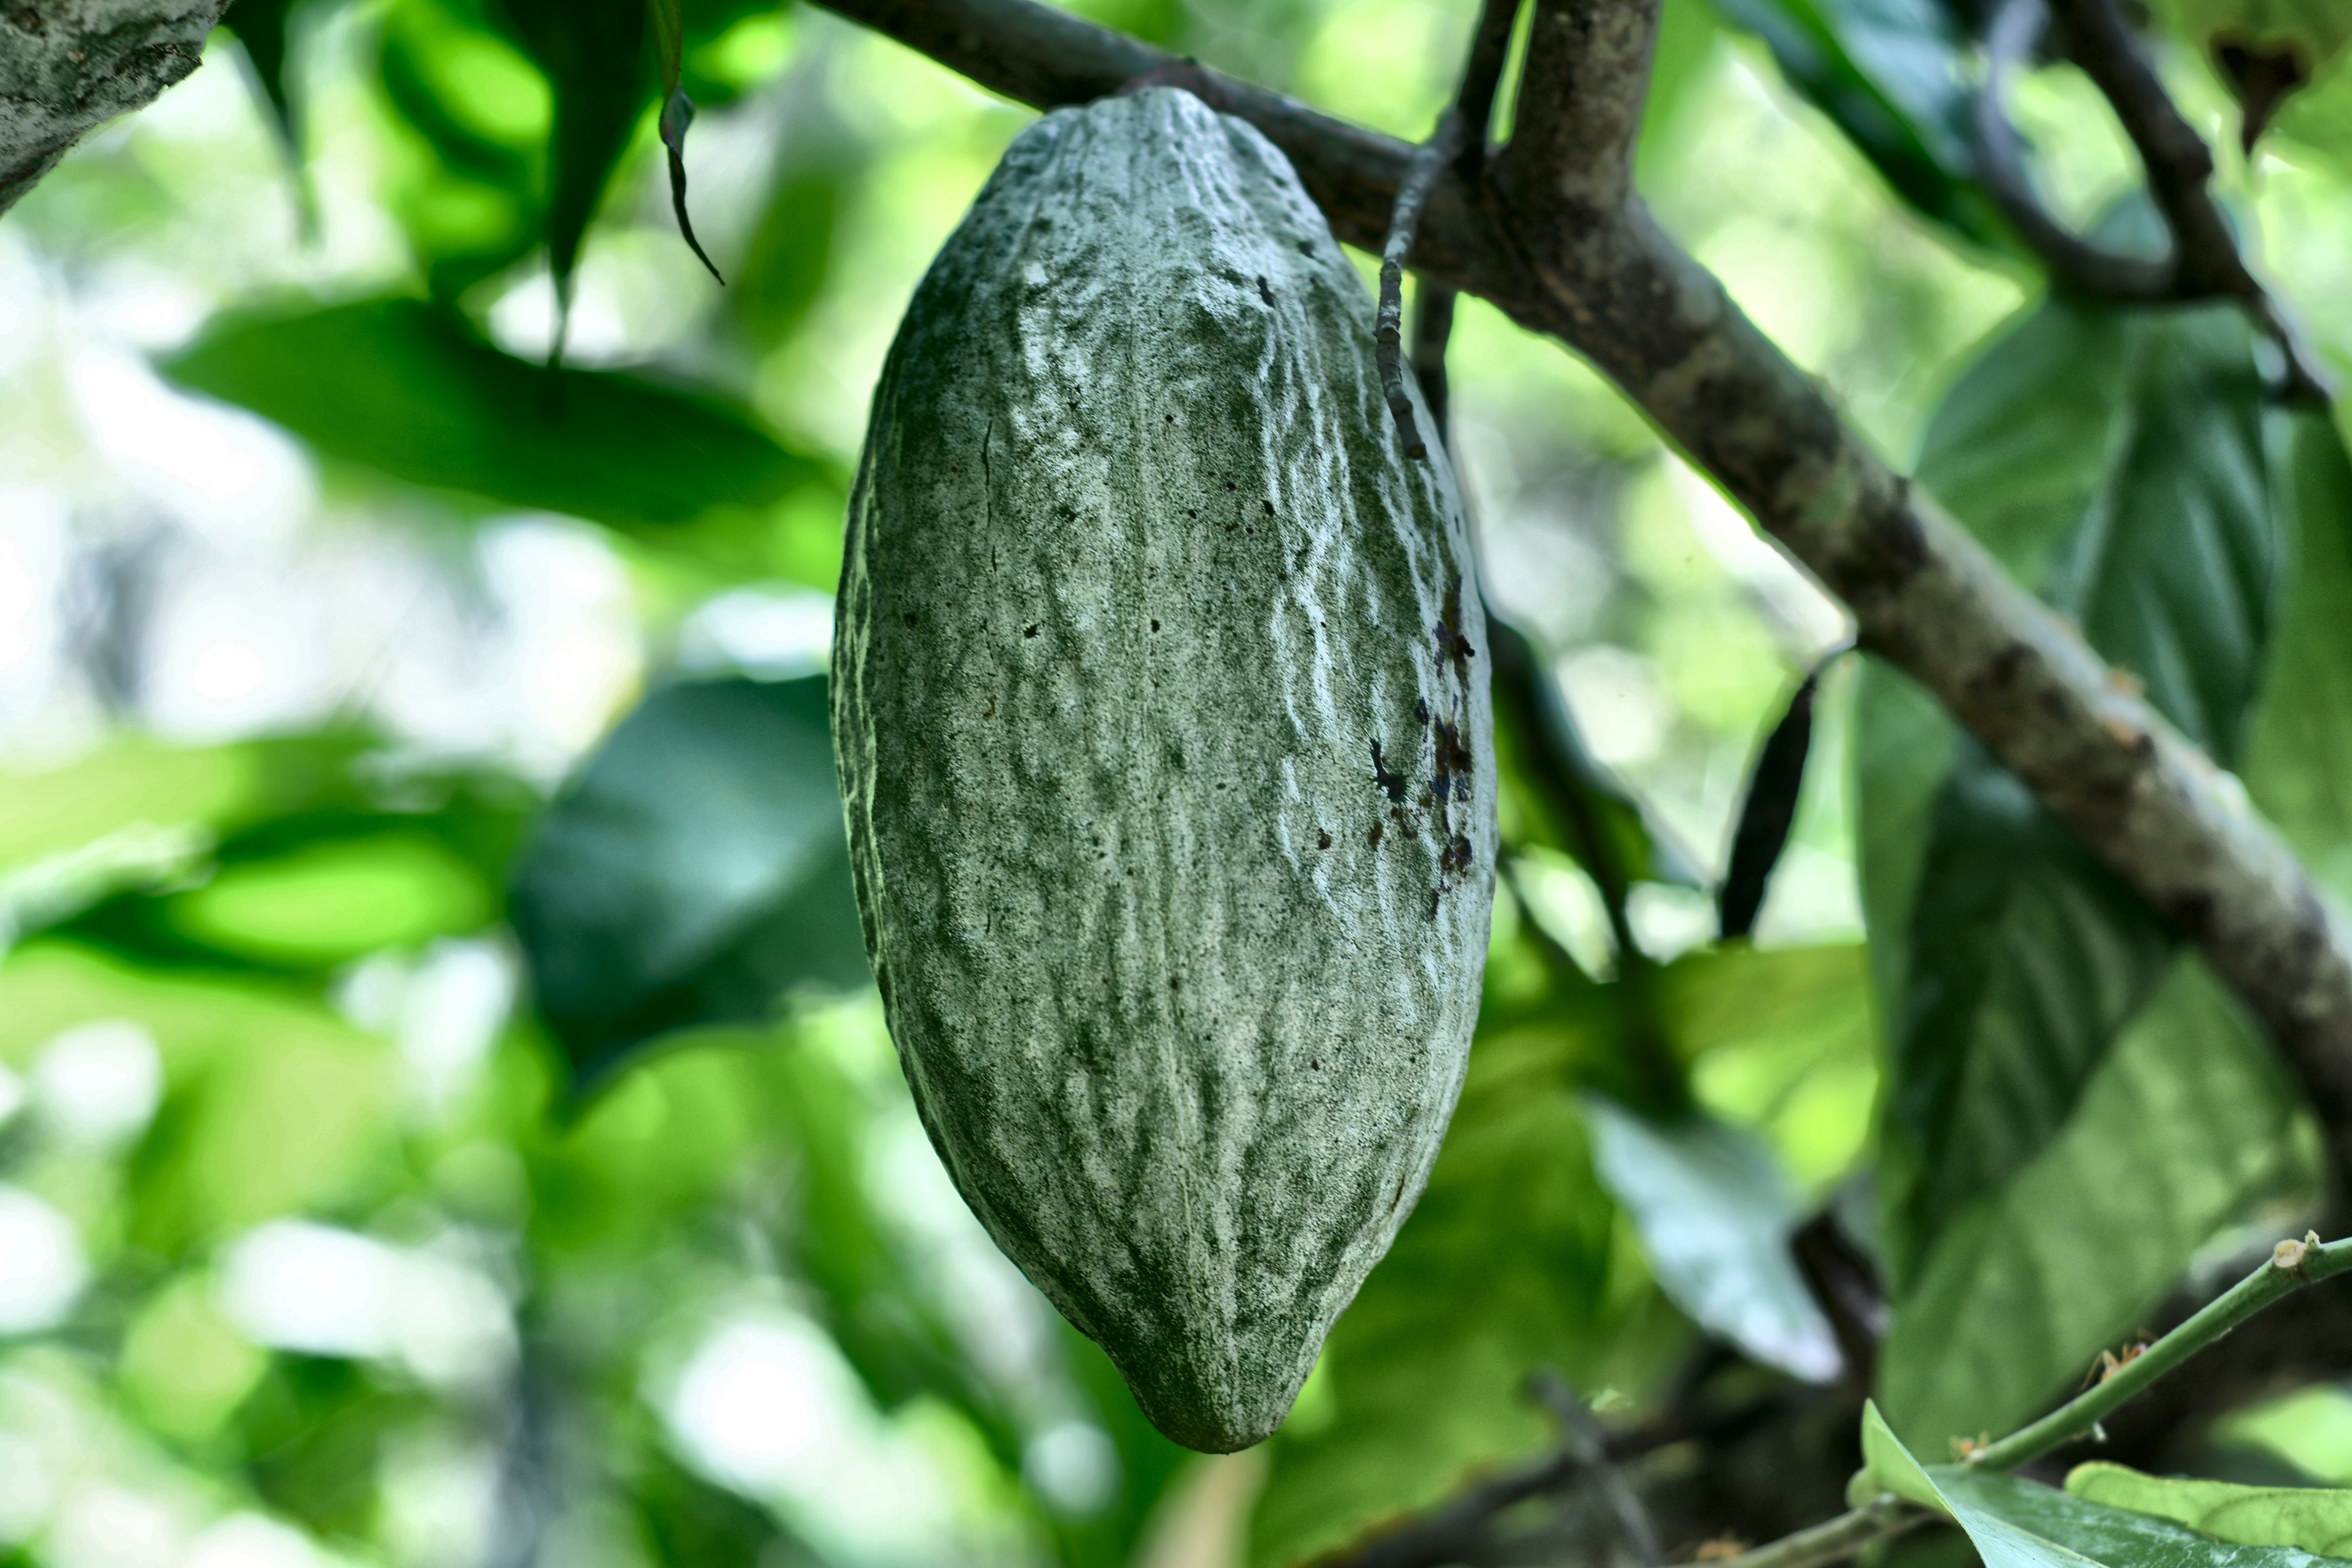
Maturity: unmature
Variety: Guiana